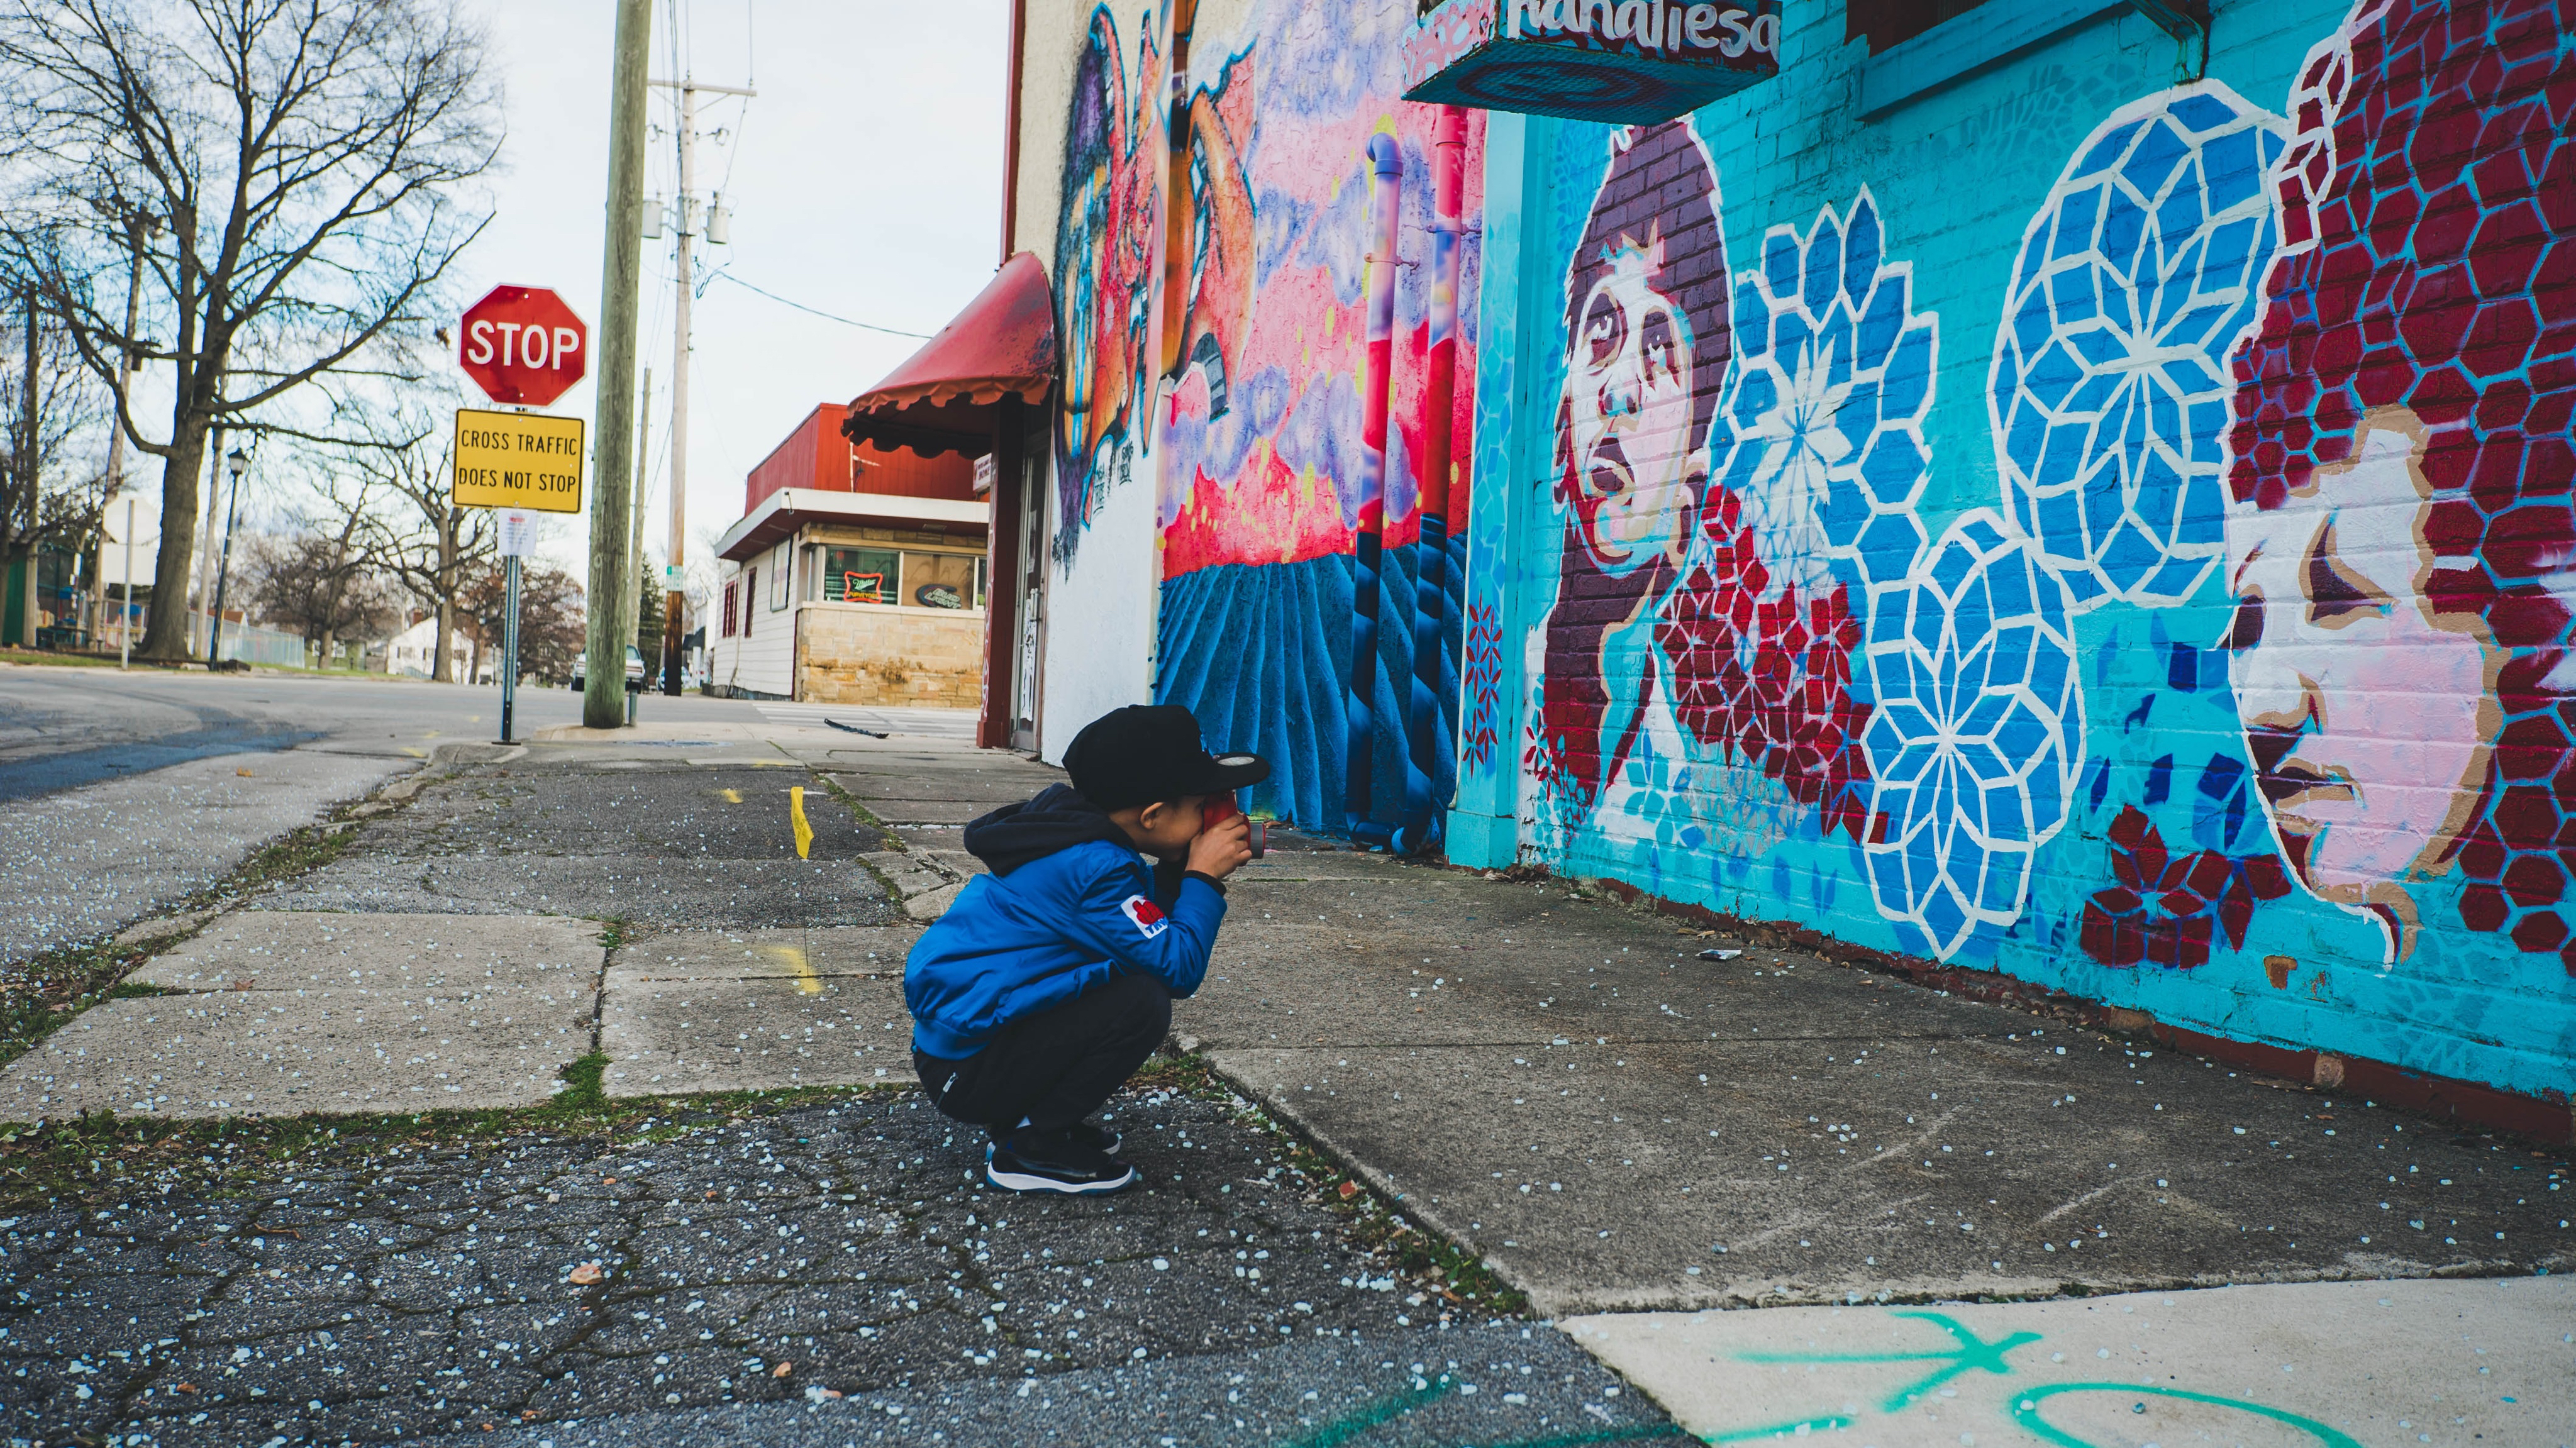
road, street, photographer, kid, color, child, blue, graffiti, lane, childhood, street art, art, infrastructure, mural, neighbourhood, urban area